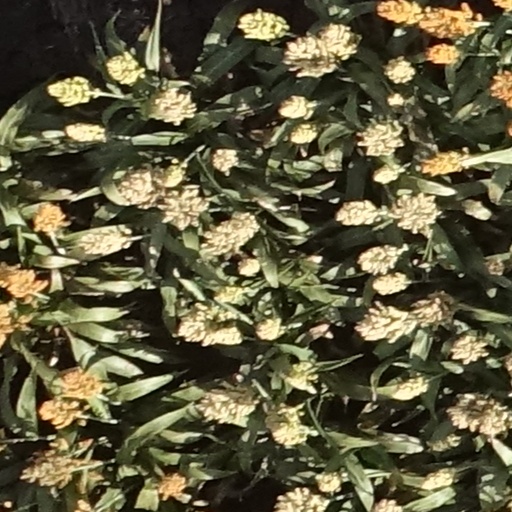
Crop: sorghum